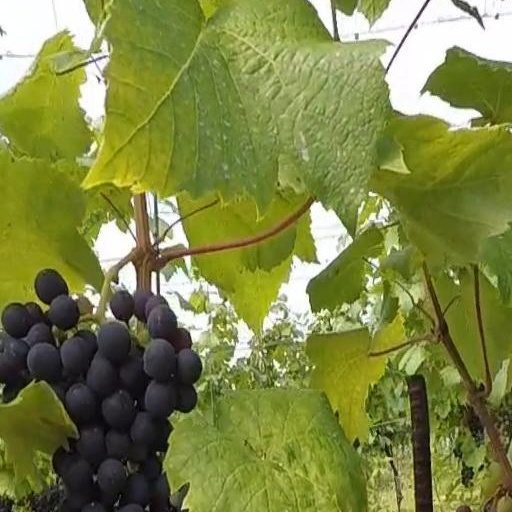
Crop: grape